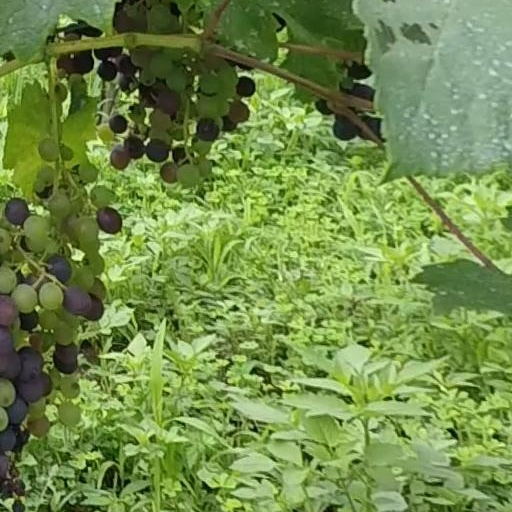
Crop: grape